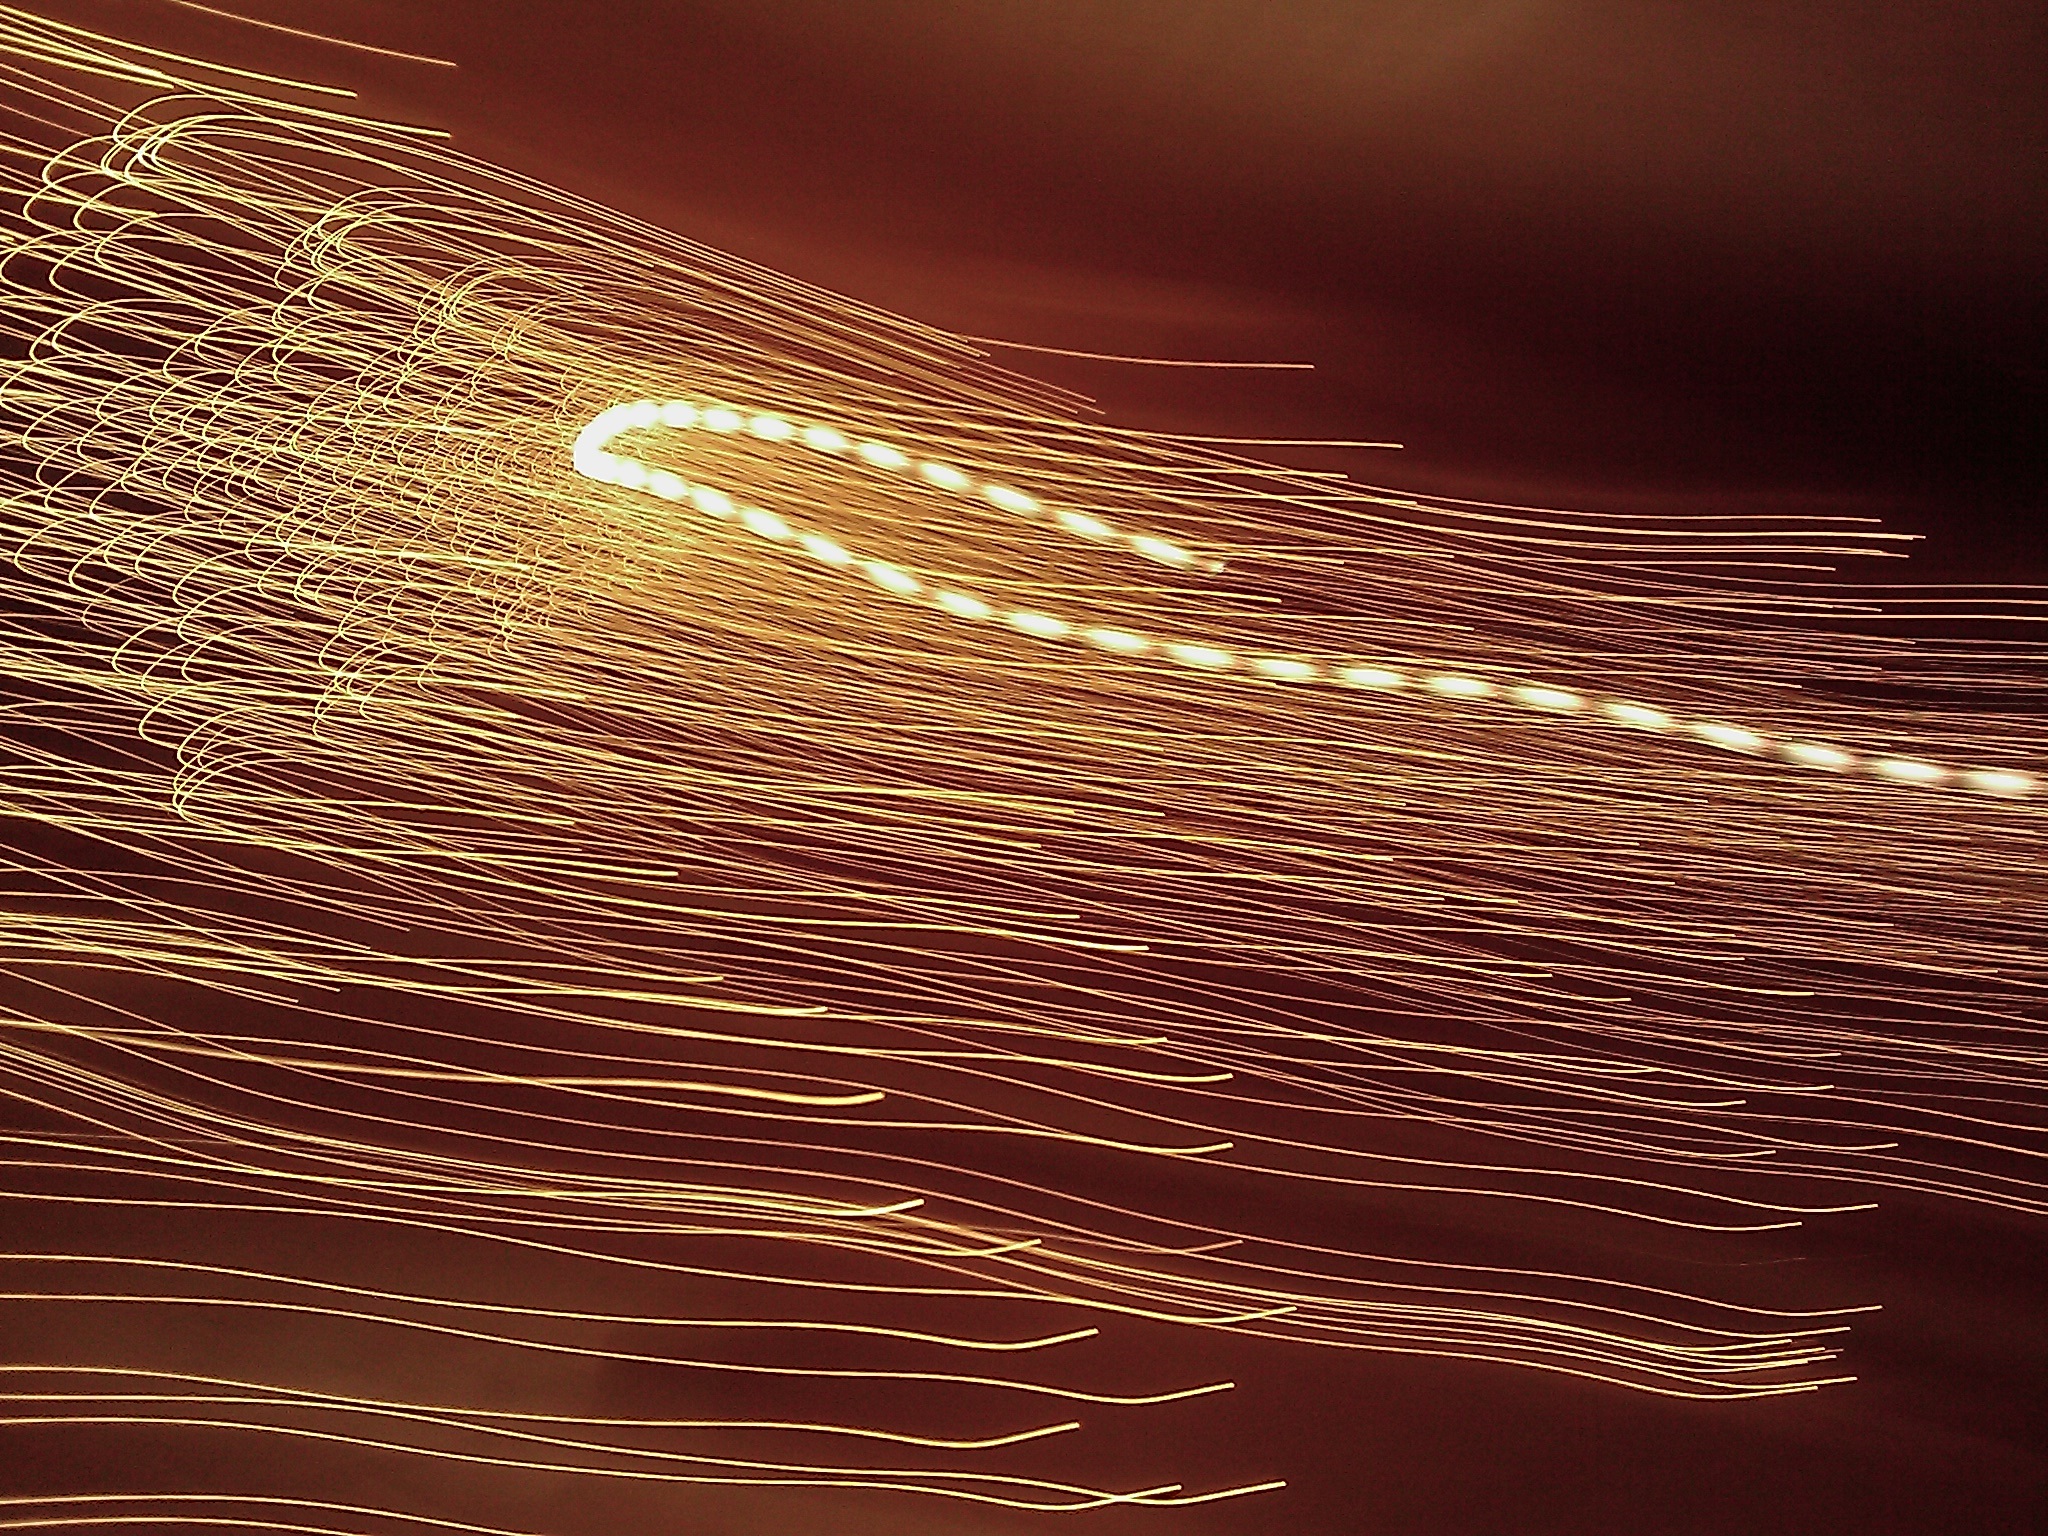
light, night, sunlight, texture, wave, line, reflection, movement, material, circle, close up, lights, shape, abstraction, macro photography, golden light, warm light, computer wallpaper, bright wire, light rain